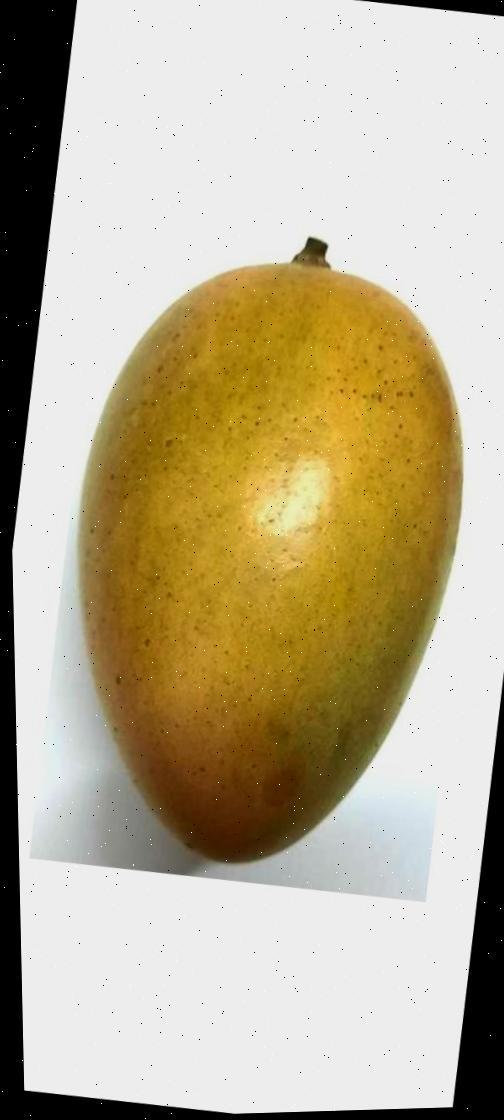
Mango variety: Shada